Carlos Tan

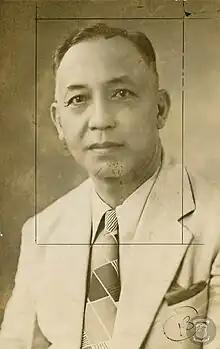

Carlos Salvatierra Tan (November 4, 1893–June 10, 1976) was a Filipino politician who served as Senator in the 1st Congress of the Philippines.